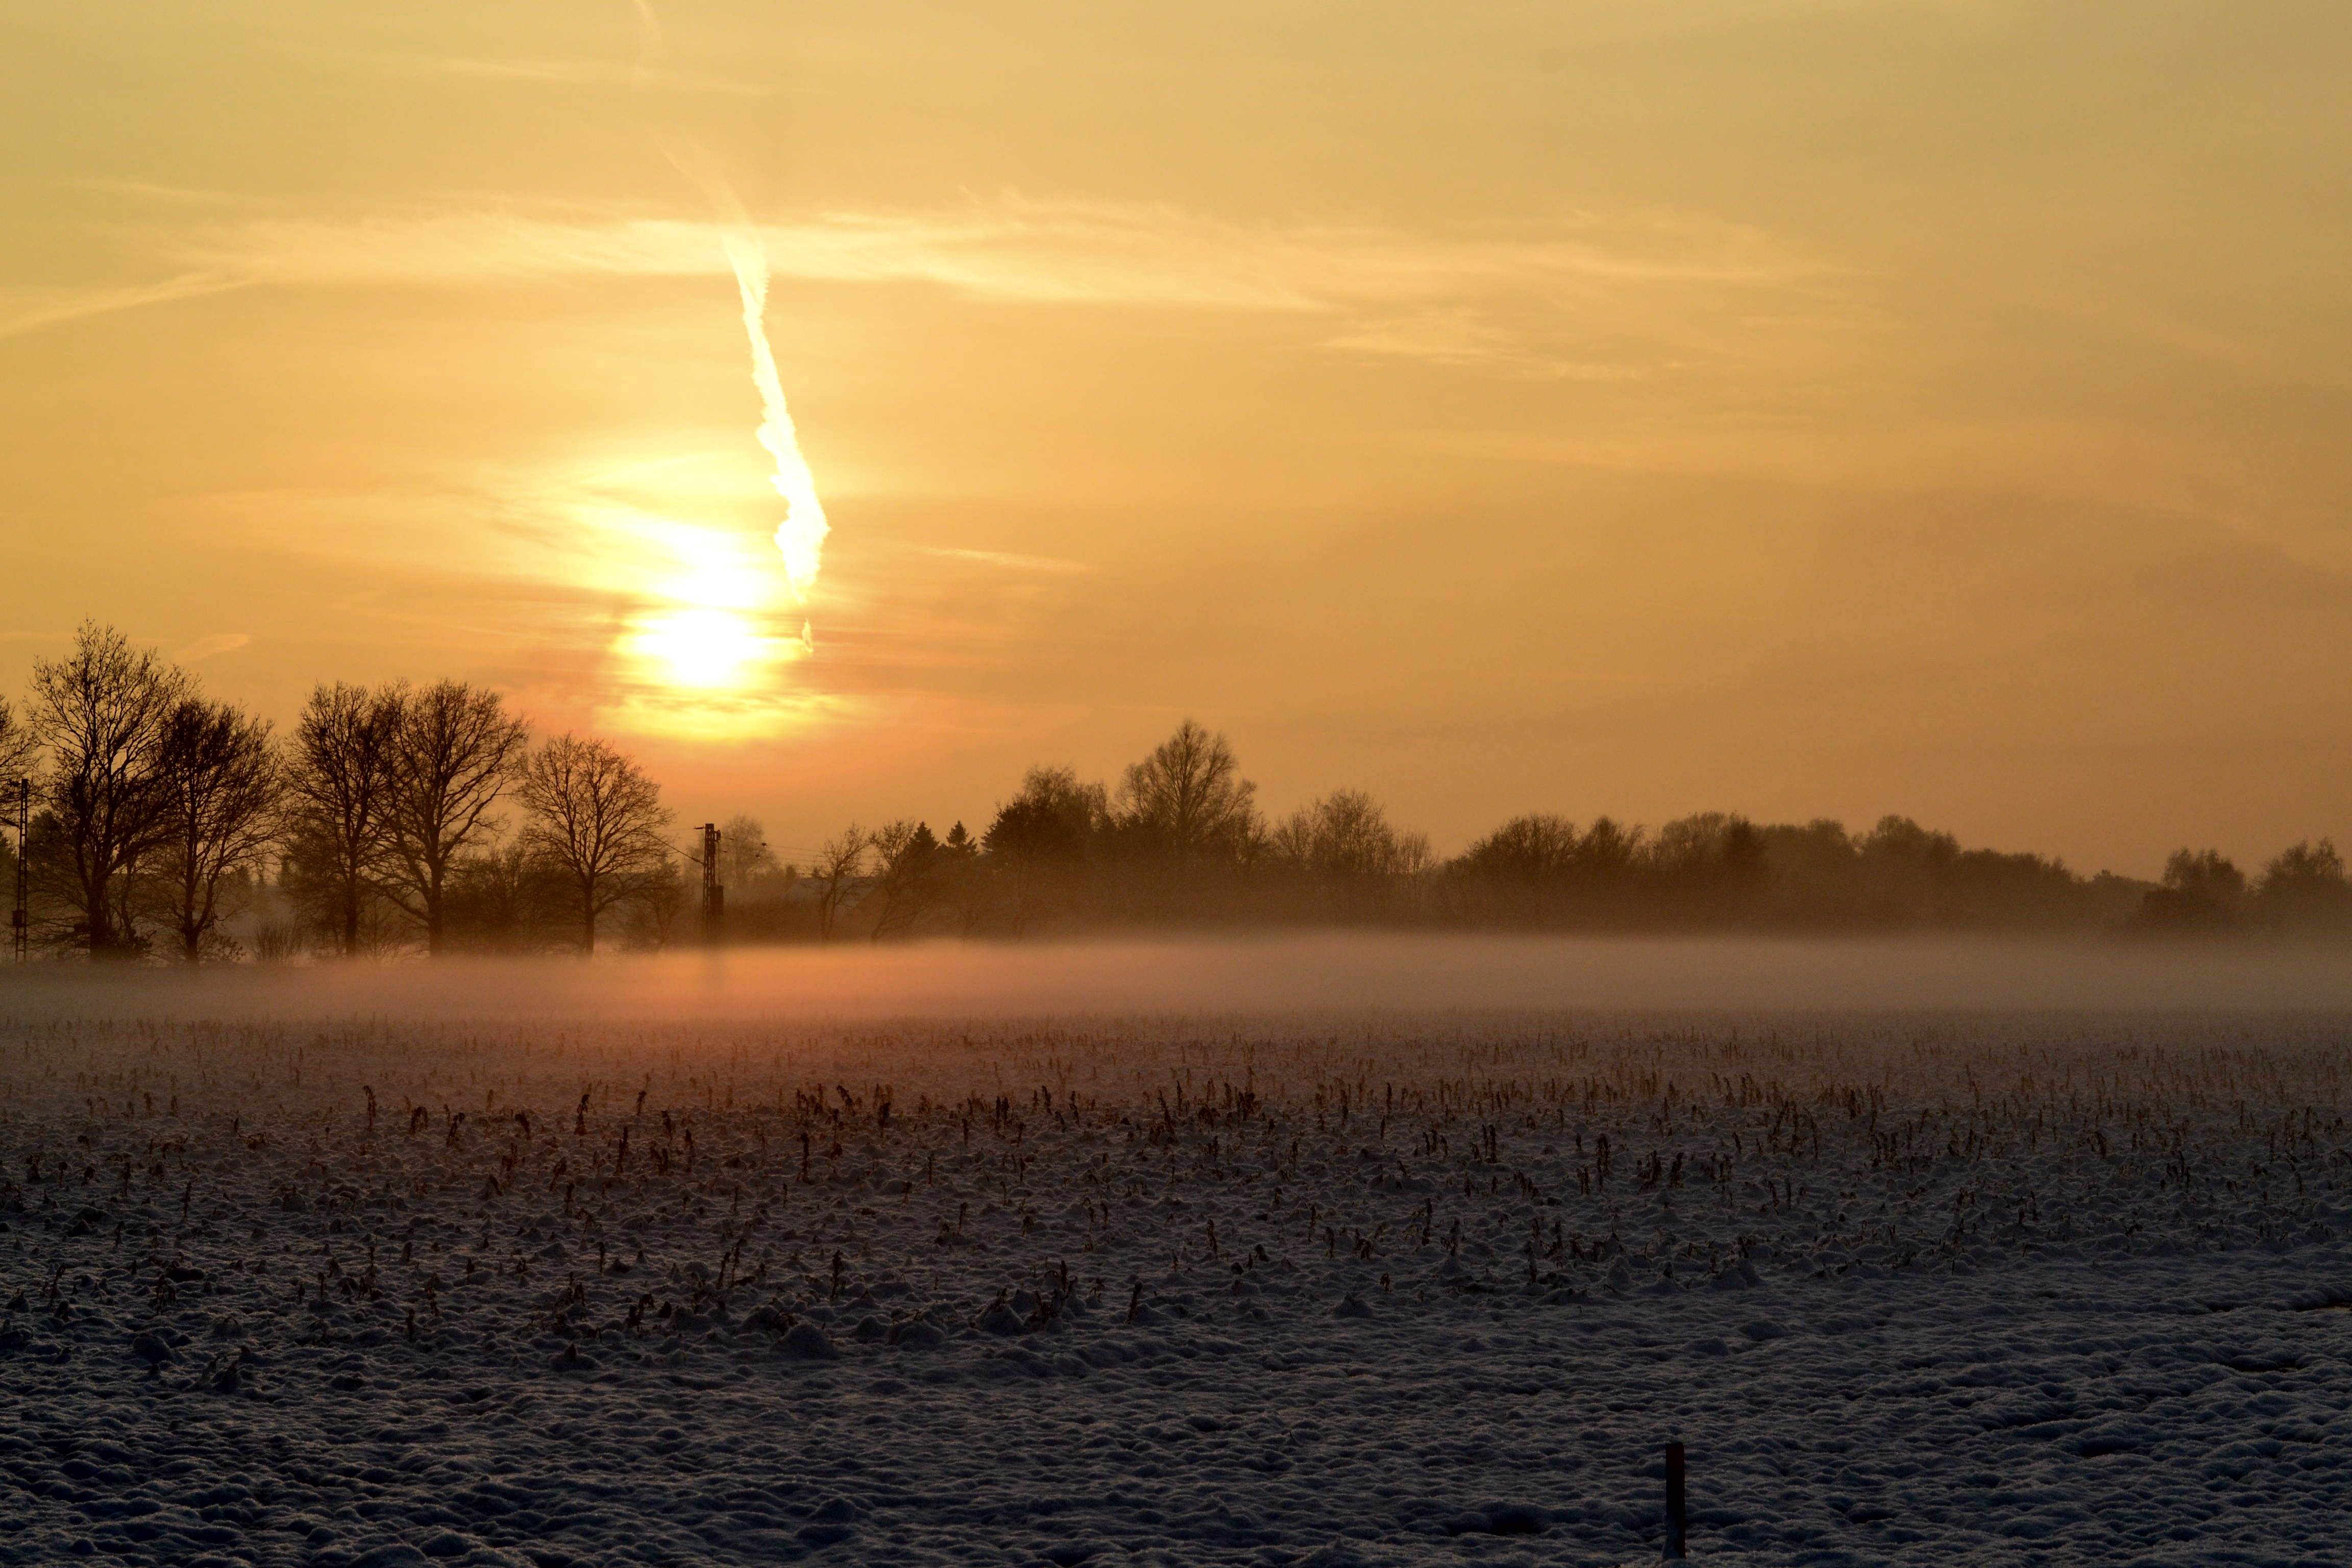
nature, horizon, snow, cold, winter, cloud, sky, sun, sunrise, sunset, mist, sunlight, morning, lake, frost, dawn, atmosphere, dusk, evening, reflection, weather, wintry, winter magic, afterglow, atmospheric phenomenon